Chicken roundabout

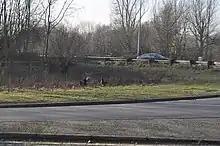
Chicken roundabout, with two chickens visible

The chicken roundabout is a roundabout located on the A143 road, on the Bungay and Ditchingham bypass in Suffolk, United Kingdom. The roundabout was famous for being the habitat for a large group of feral chickens, which were fed and cared for by a local man until their numbers declined and they were relocated in 2010.